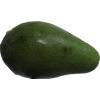
Label: green_avocado